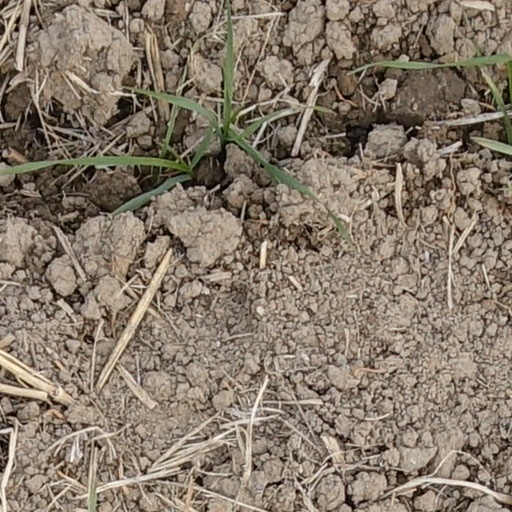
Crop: wheat